Karel Steiner

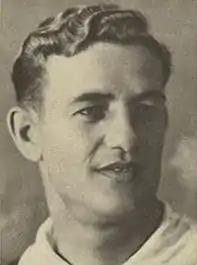

Karel Steiner (26 January 1895 – 29 April 1934) was a Czechoslovak footballer. He competed in the men's tournament at the 1920 Summer Olympics. On a club level, he played for FK Viktoria Žižkov and AC Sparta Prague.